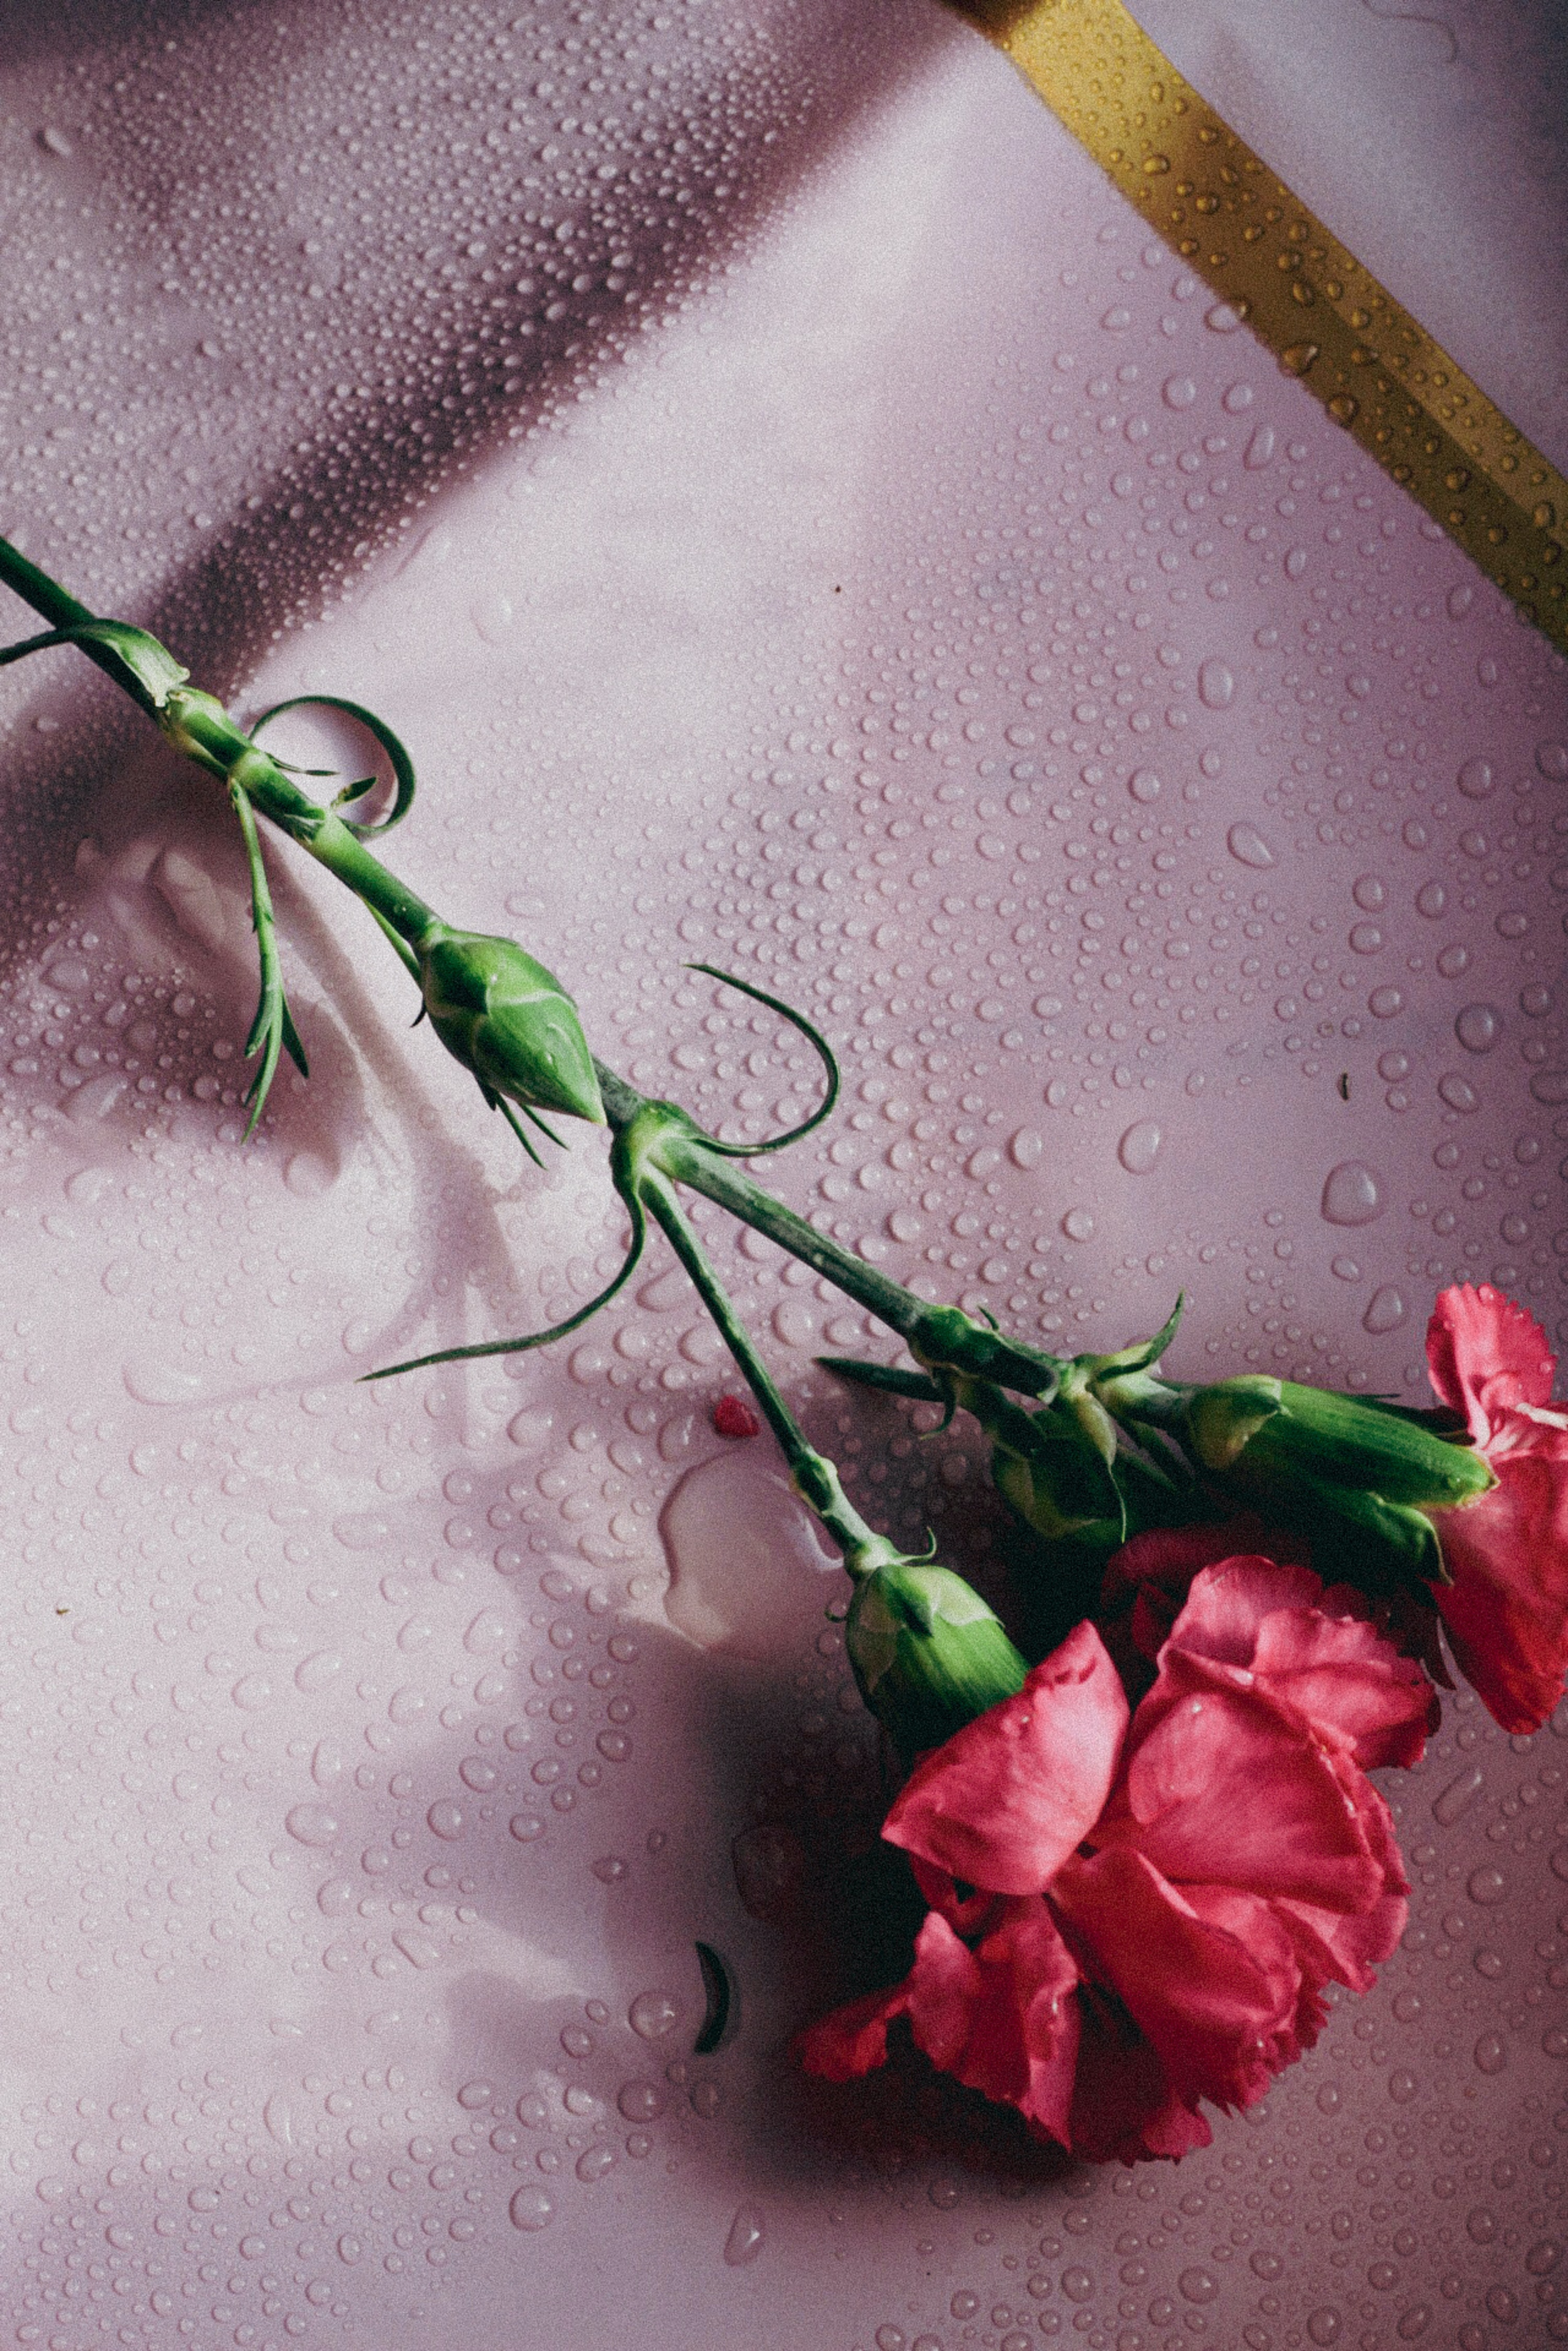
flower, plant, petal, creative arts, twig, Tints and shades, rose, Hybrid tea rose, artificial flower, flowering plant, magenta, flower arranging, cut flowers, rose order, floral design, annual plant, fashion accessory, rose family, Pedicel, floribunda, carmine, floristry, herbaceous plant, garden roses, still life photography, plant stem, art, macro photography, still life, visual arts, pattern, bouquet